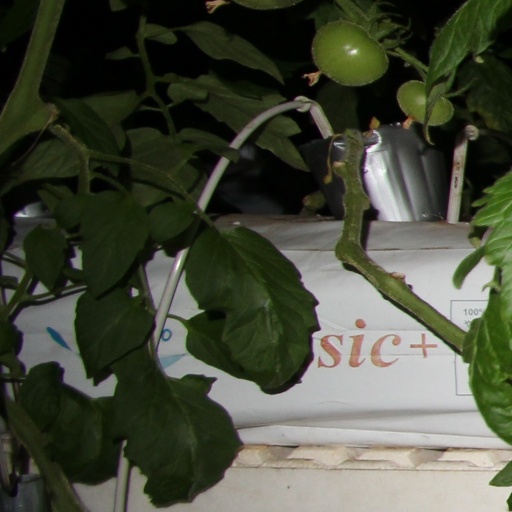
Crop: tomato